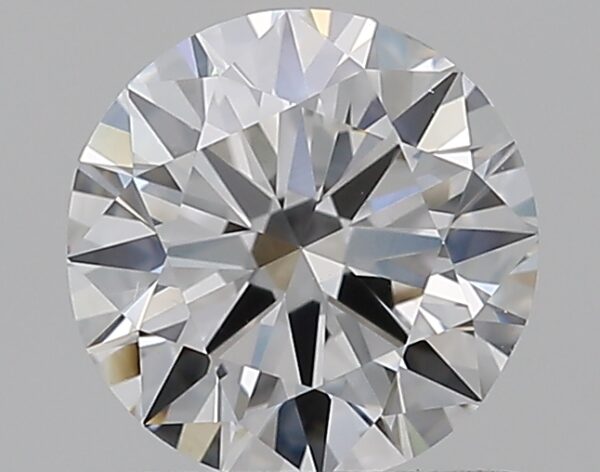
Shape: round
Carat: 0.65
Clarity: VS1
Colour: D
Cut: EX
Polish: EX
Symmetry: EX
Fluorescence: N
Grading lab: GIA
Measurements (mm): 5.55 x 5.57 x 3.44